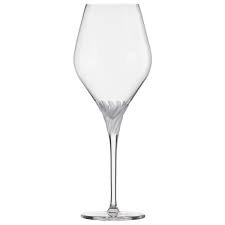
Label: glass